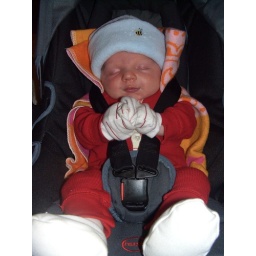
Jude in car seat with his cossack hat on